Siddha

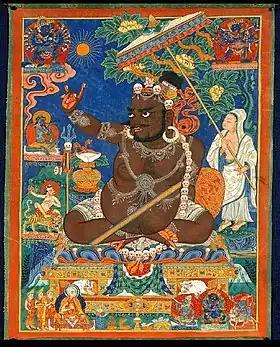
The mahasiddha Virūpa, 16th century

Siddha (Sanskrit: ""; "perfected one") is a term that is used widely in Indian religions and culture. It means "one who is accomplished." It refers to perfected masters who have achieved a high degree of perfection of the intellect as well as liberation or enlightenment. In Jainism, the term is used to refer to the liberated souls. "Siddha" may also refer to one who has attained a siddhi, paranormal capabilities.